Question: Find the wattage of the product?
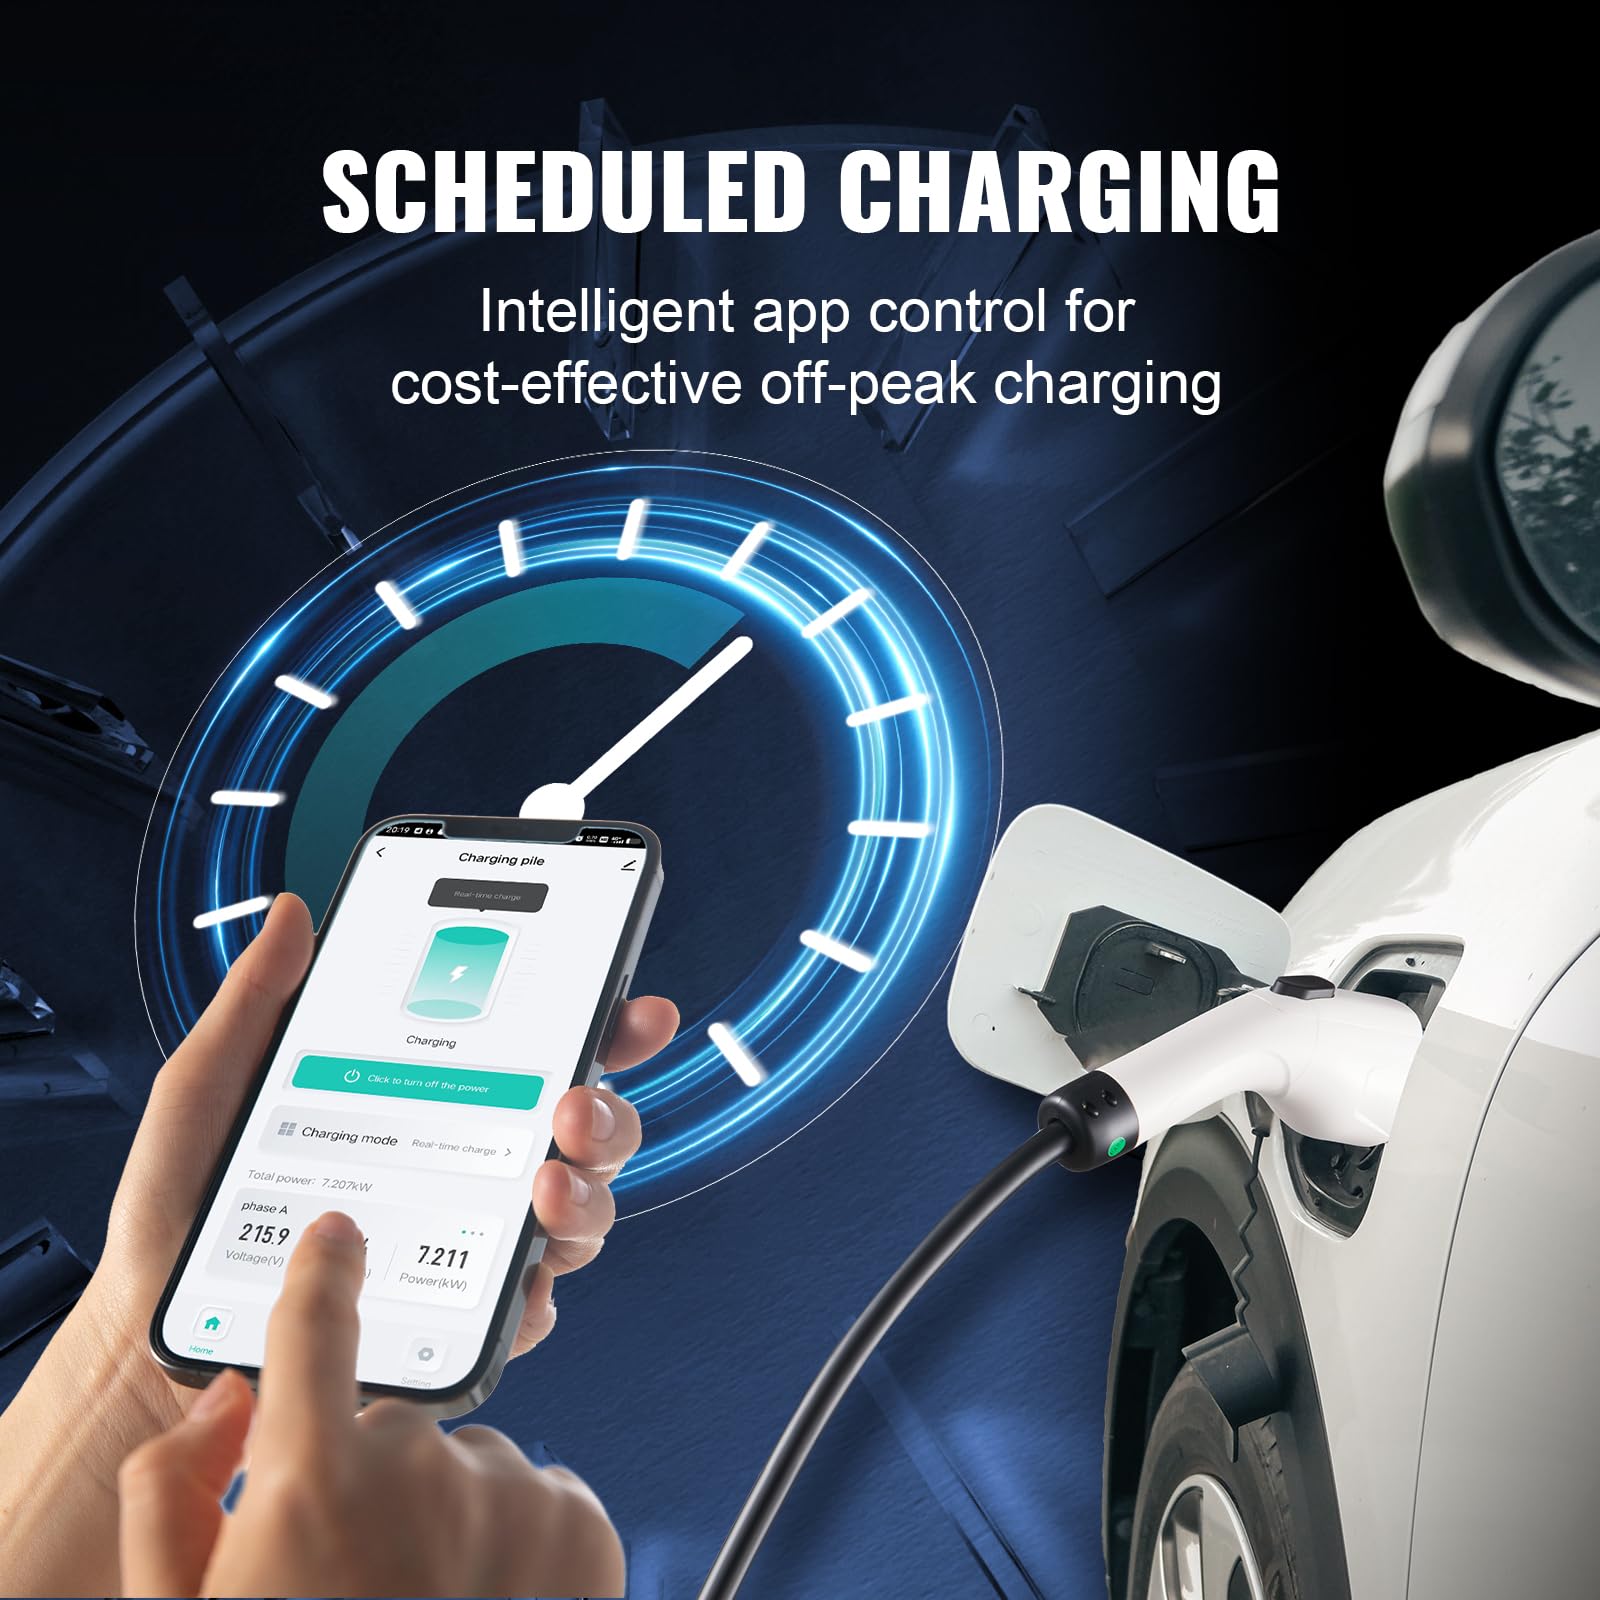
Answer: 7.211 kilowatt